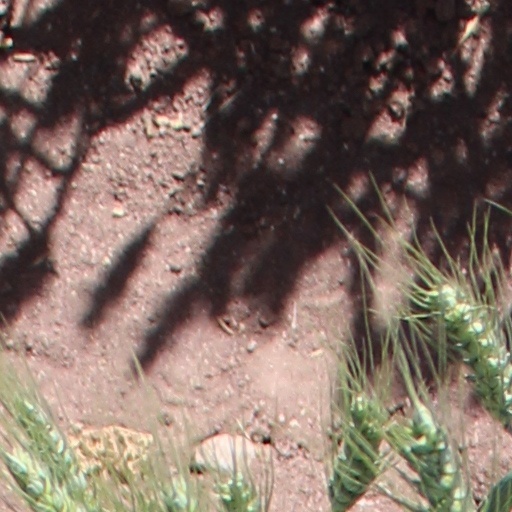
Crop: wheat